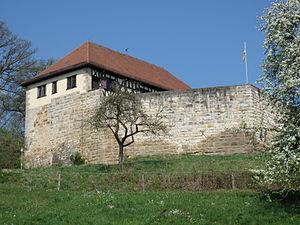
Le Wäscherburg est un château fort se trouvant sur le territoire de la commune de Wäschenbeuren, au lieu-dit de Wäscherhof, dans l'arrondissement de Göppingen. Sa construction se situe entre 1220 et 1250. Le château se dresse à 436 m et domine la vallée de Beutental, offrant une vue directe sur la colline de Hohenstaufen.